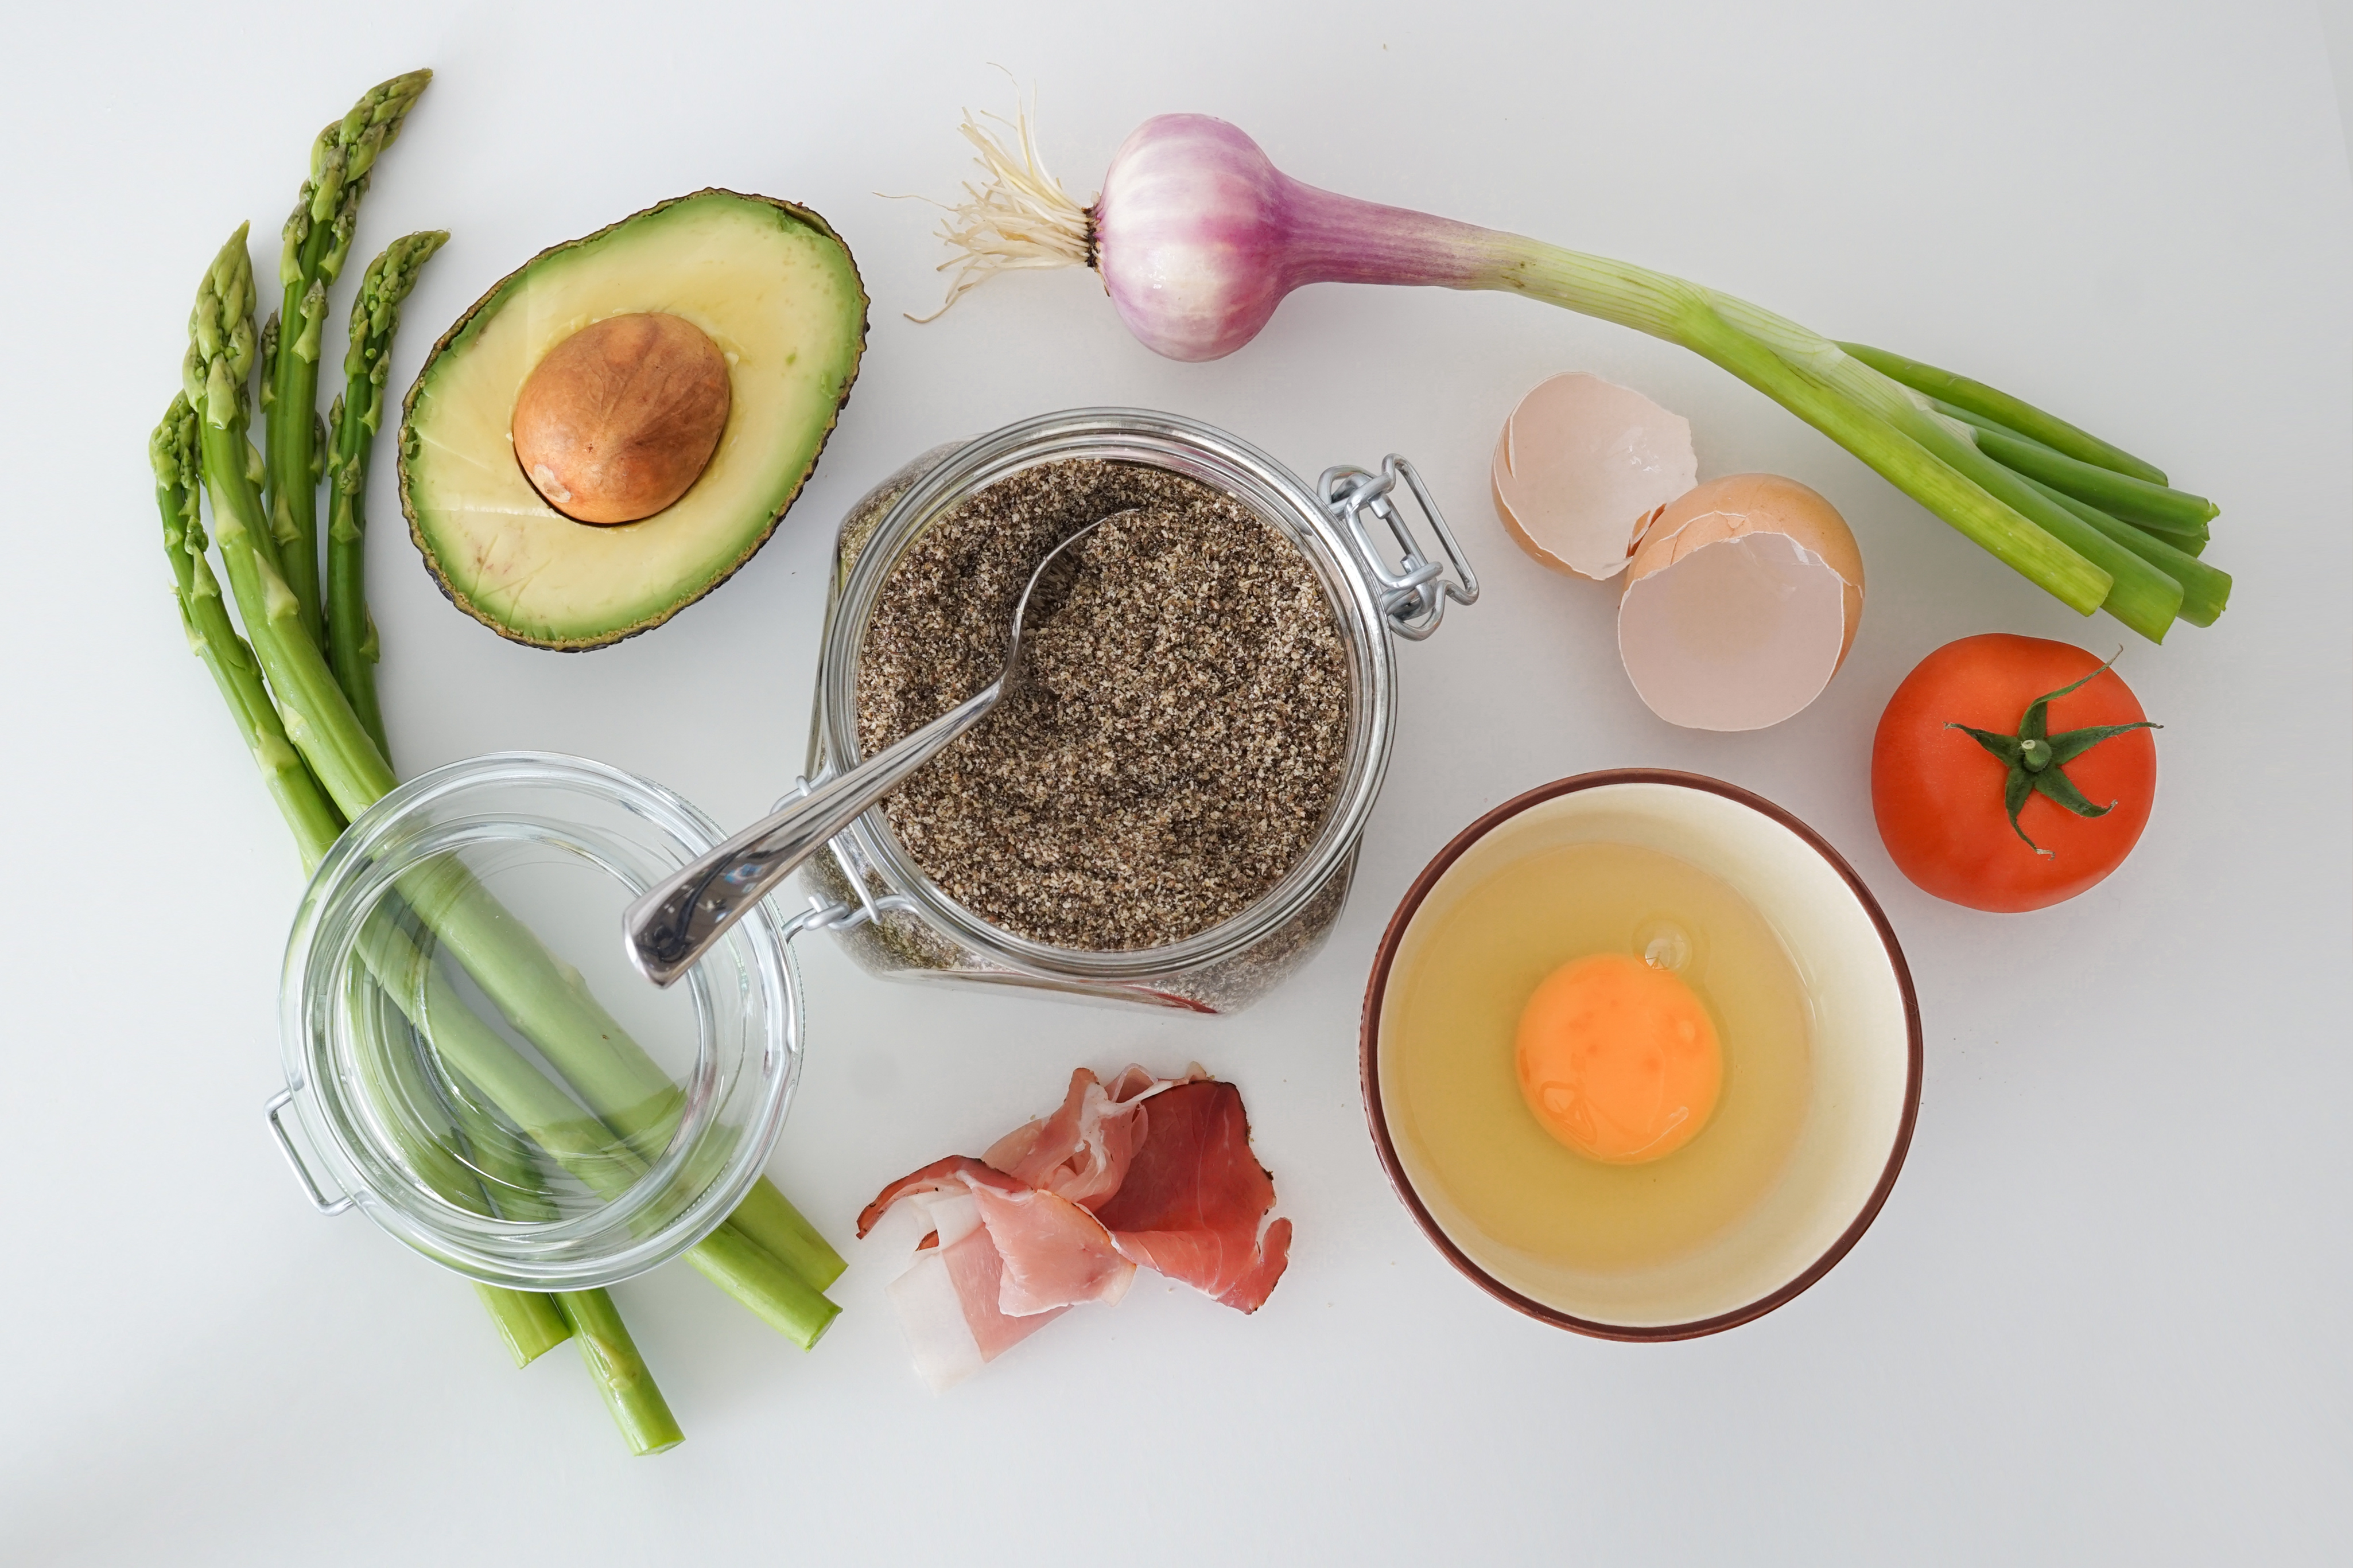
plant, dish, meal, food, cooking, produce, vegetable, avocado, breakfast, egg, tomato, coconut, vegetables, asparagus, ingredients